The Crash (1932 film)

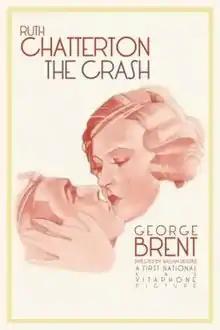

The Crash is a 1932 American pre-Code drama film directed by William Dieterle. The film is based on the 1932 novel "Children of Pleasure" written by Larry Barretto, and stars Ruth Chatterton as a luxury-loving wife devastated by the Wall Street crash of 1929.